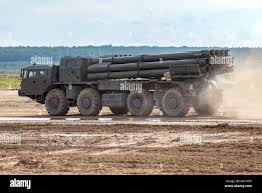
Label: Self Propelled Artillery